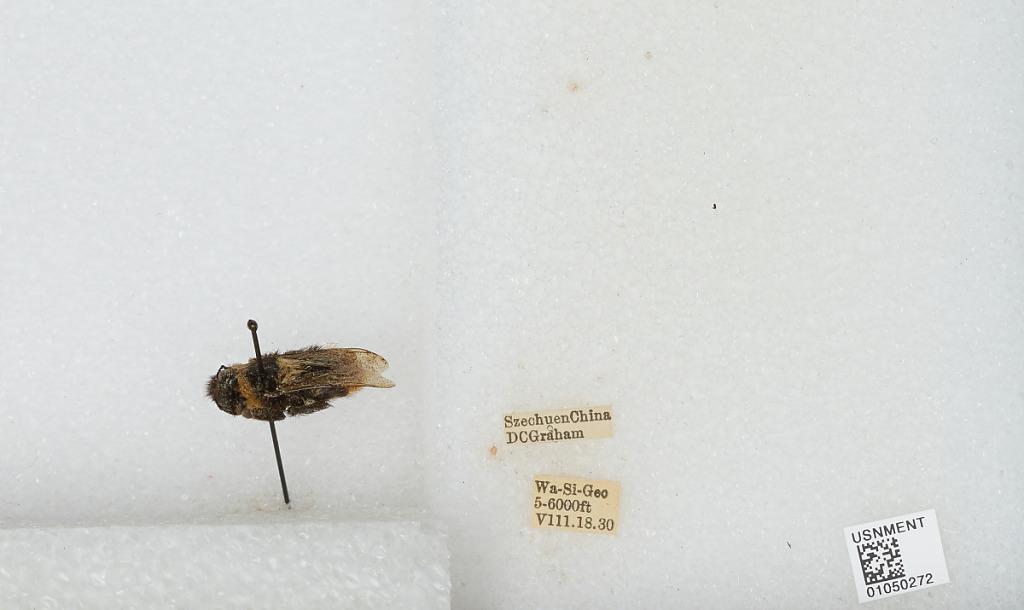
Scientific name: Bombus sp.
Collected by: D. Graham
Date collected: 1930-8-18
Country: China
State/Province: Sichuan
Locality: Wa-Si-Geo